Fictional universe of Avatar

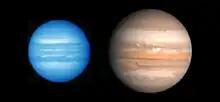
Size comparison between Polyphemus (left) and Jupiter using the exoplanet comparison scheme.

In the film, Pandora is depicted as being located in the Alpha Centauri A system, 4.37 ly from Earth. It is one of the many natural satellites orbiting the gas giant Polyphemus, named for the Polyphemus of Greek mythology. Pandora's atmosphere is a mix of nitrogen, oxygen, carbon dioxide, xenon, methane, ammonia and hydrogen sulfide, the latter three of which are unbreathable for humans, who wear Exo-Packs when outside their buildings or vehicles. The atmosphere of Pandora does have enough oxygen for humans (21–22 %), but too much carbon dioxide (16–18 %). The Na'vi have special organs (similar to kidneys) called "wichow" that take advantage of this atmosphere to extract greater amounts of oxygen for their bloodstream. These organs use carbon dioxide and water in their bodies and convert them into methane and oxygen. The methane is exhaled back into the atmosphere. The extra oxygen is added to the Na'vi bloodstream to help power their extra-large bodies and powerful muscles. This process accounts for the small amount of methane in the Pandoran atmosphere. At rest or when the Na'vi are dormant, those same organs can convert some small amounts of methane back into carbon dioxide and water to replenish their water supply if needed. This is why humans can survive with just a filtration system (exo-packs), but the Na'vi need higher amounts of carbon dioxide to function. The high level of carbon dioxide and other gases such as hydrogen sulfide keep Na'vi blood pH at 5.25–5.75, which is more acidic than human blood (7.35–7.45).